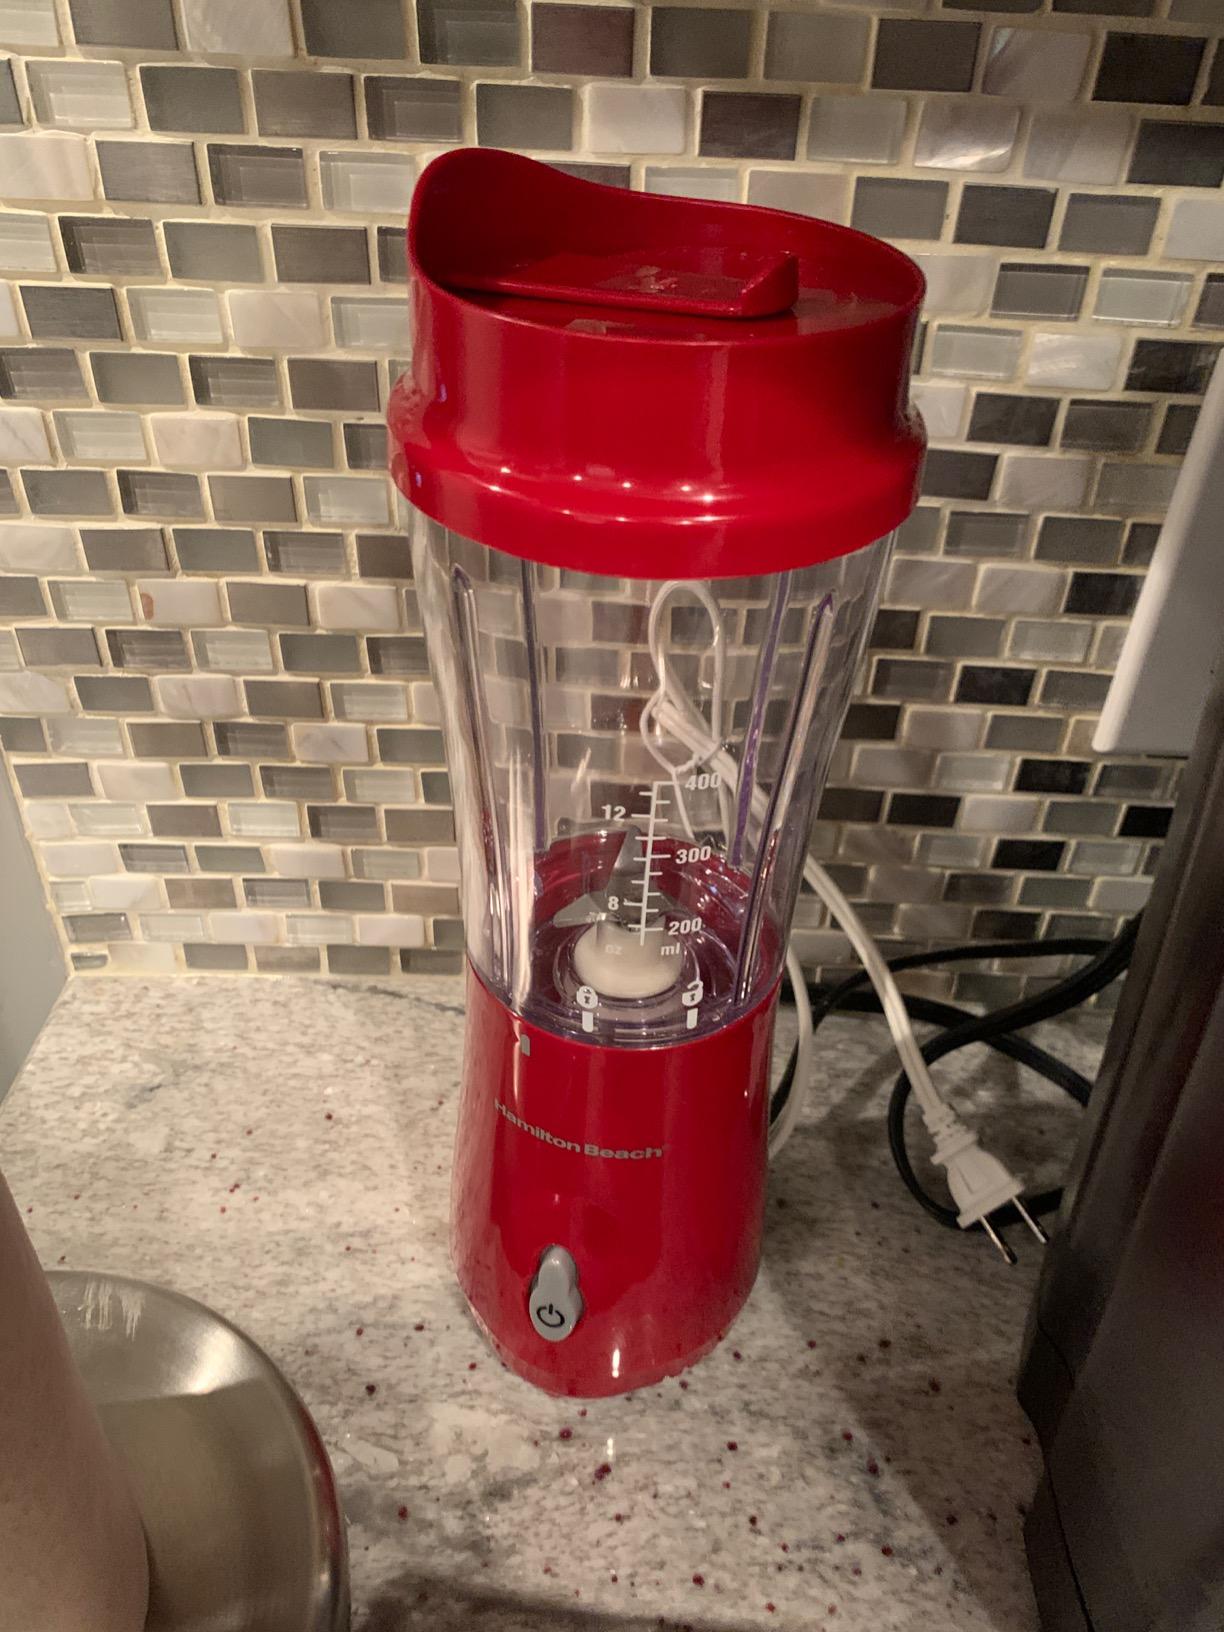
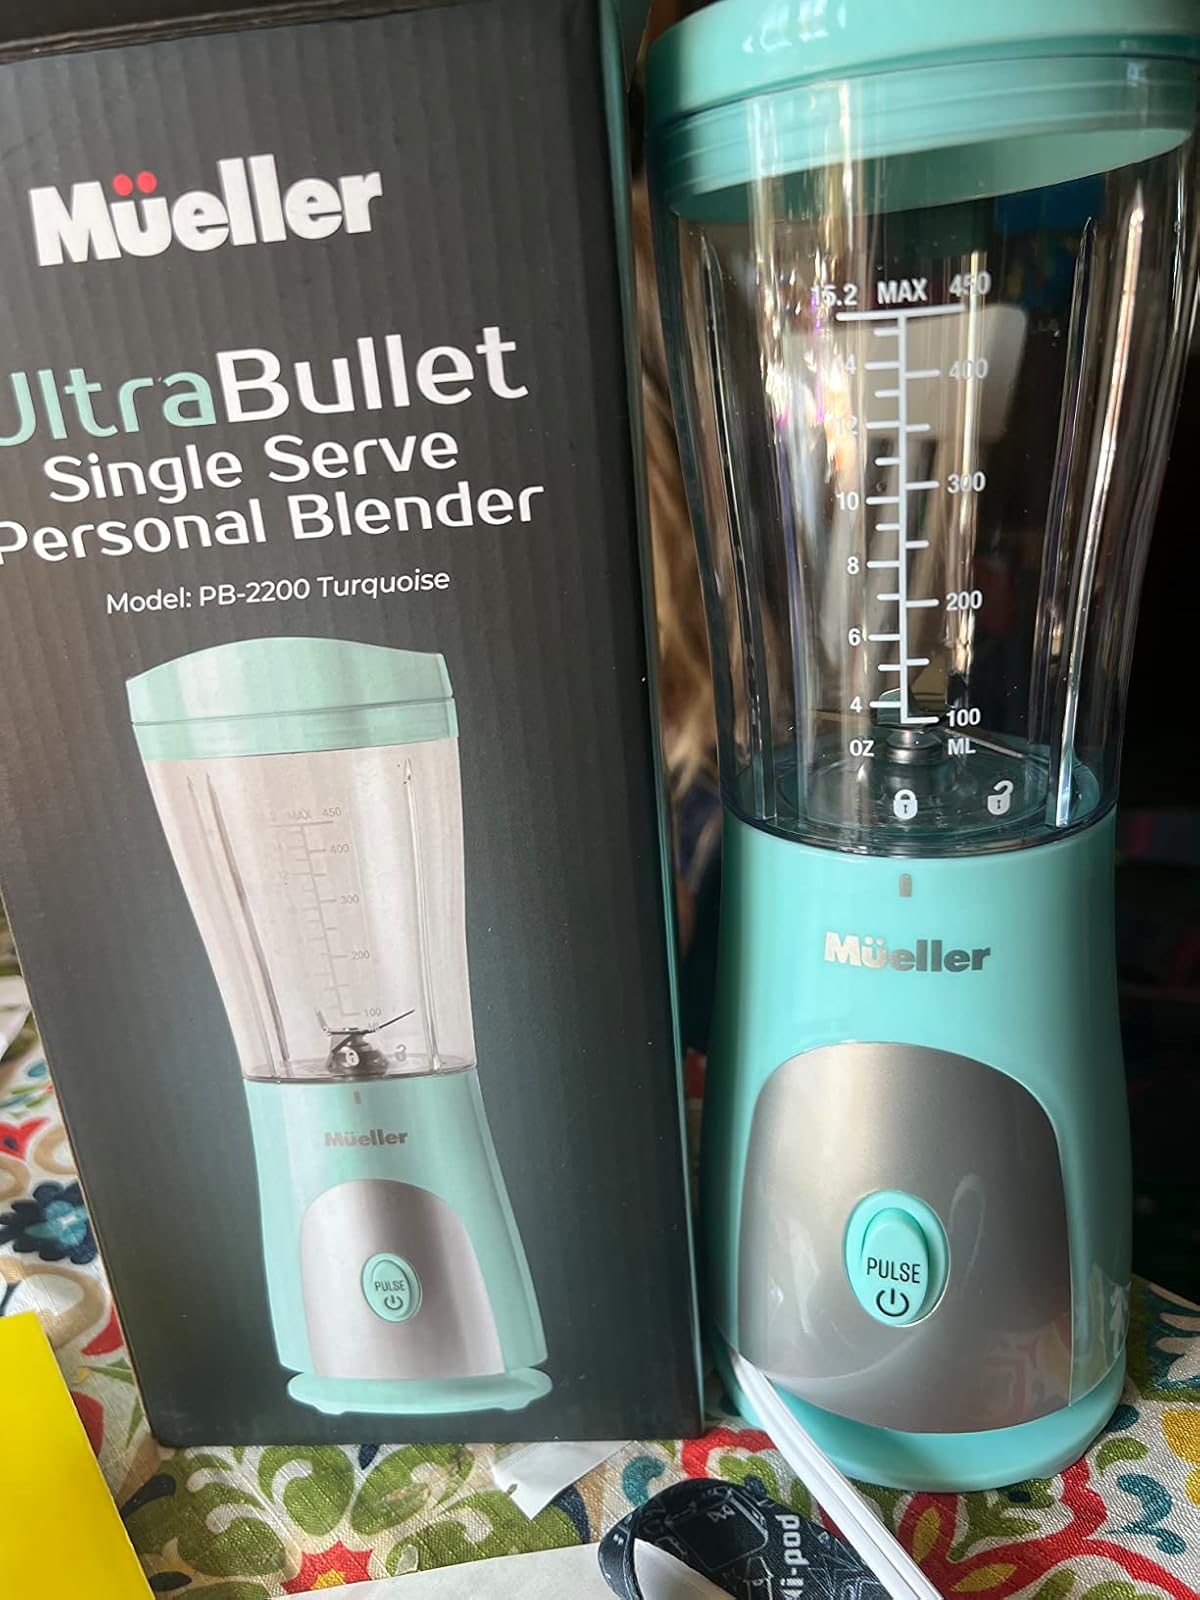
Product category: items_blender
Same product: no